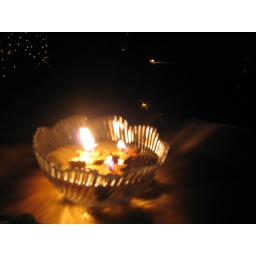
candles in the pitch black of night in neral